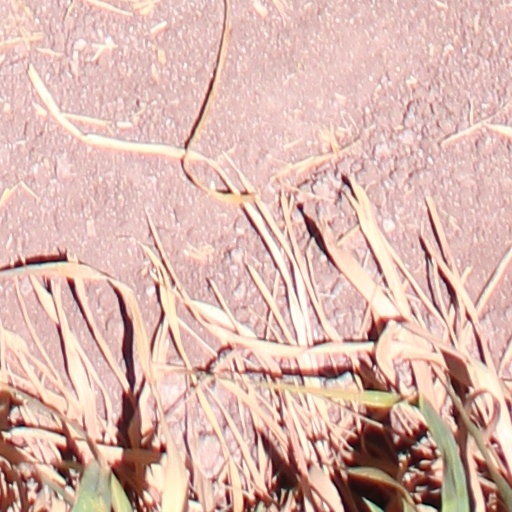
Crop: wheat